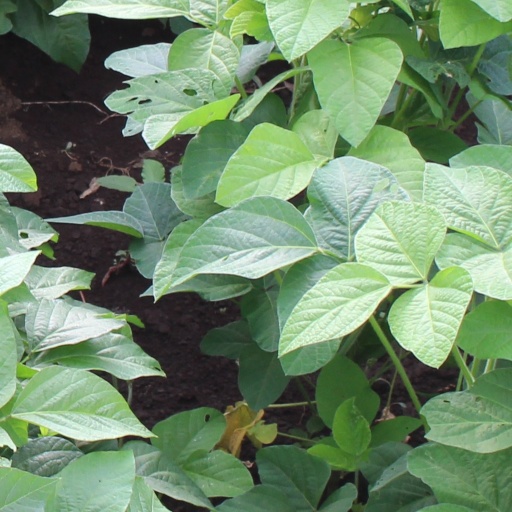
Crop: soybean